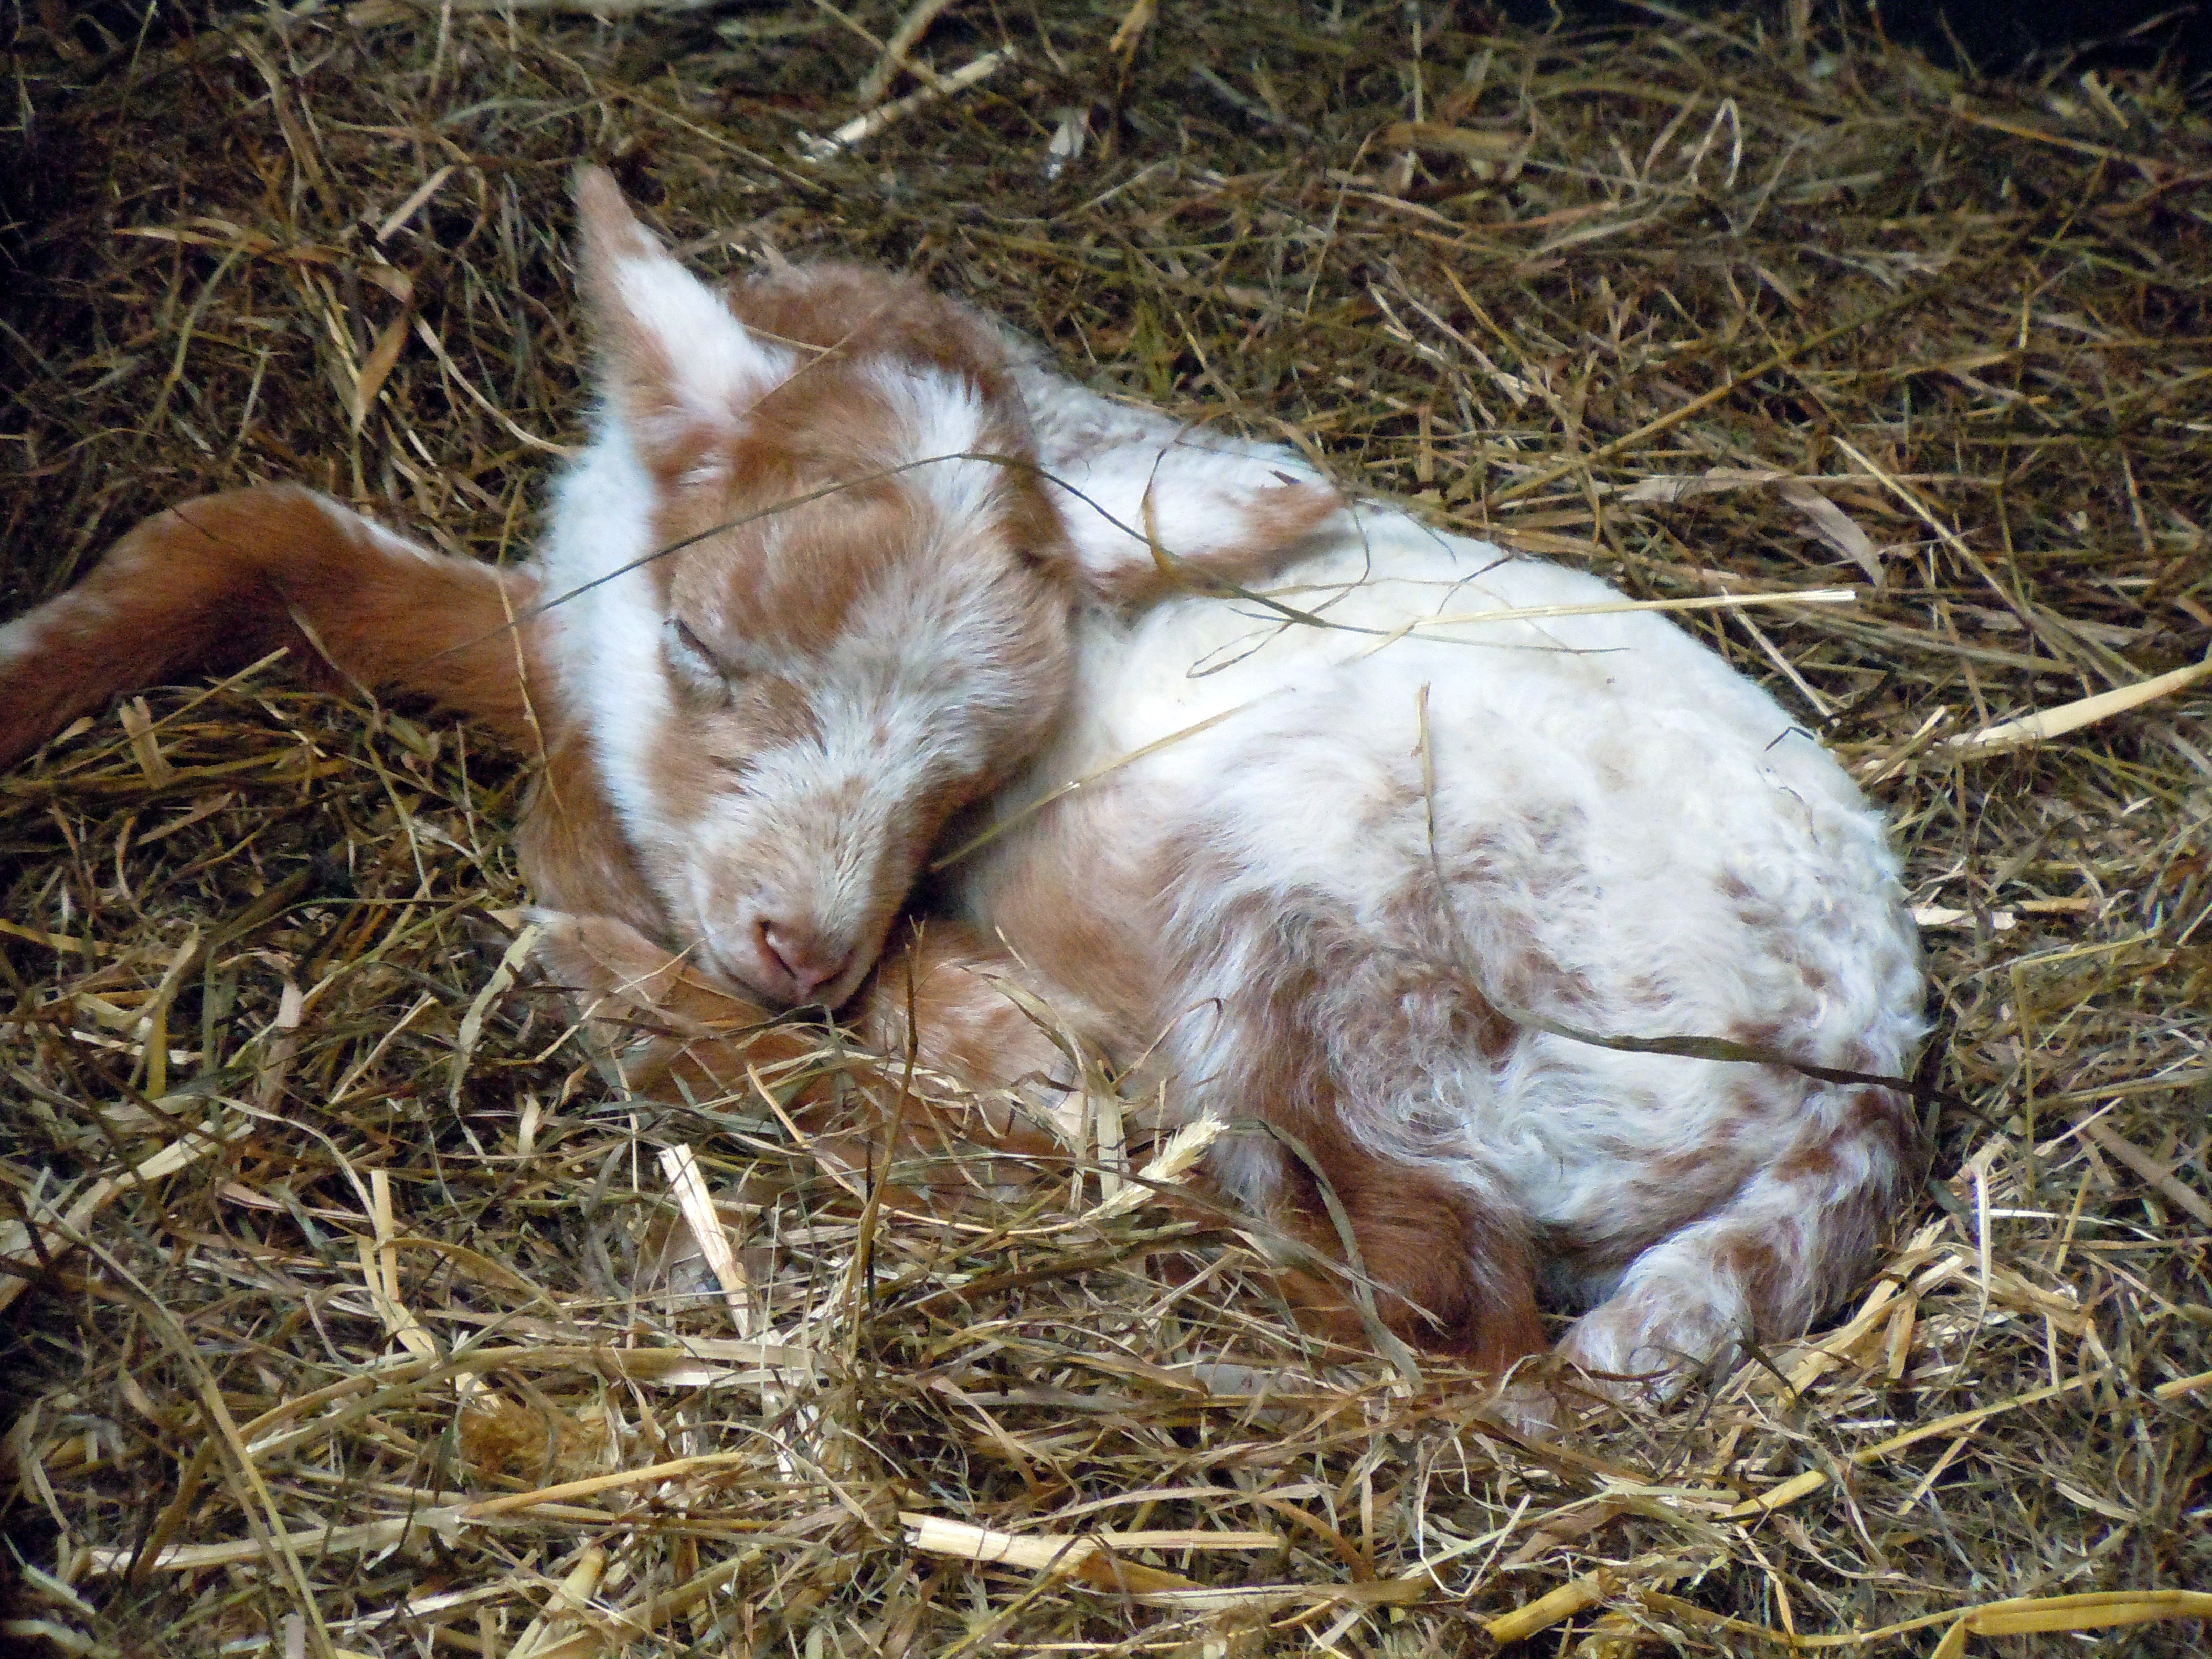
grass, wildlife, goat, mammal, fauna, lamb, goats, vertebrate, animal child, horse like mammal